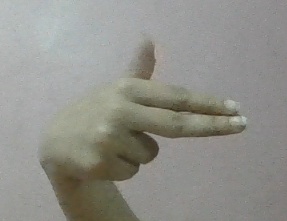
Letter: ghain